International Bowling Hall of Fame

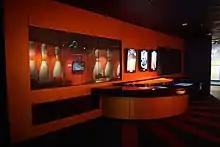
The Hall of Fame at the International Bowling Museum and Hall of Fame

The World Bowling Writers (WBW) International Bowling Hall of Fame was established in 1993 and is located in the International Bowling Museum and Hall of Fame, on the International Bowling Campus in Arlington, Texas.